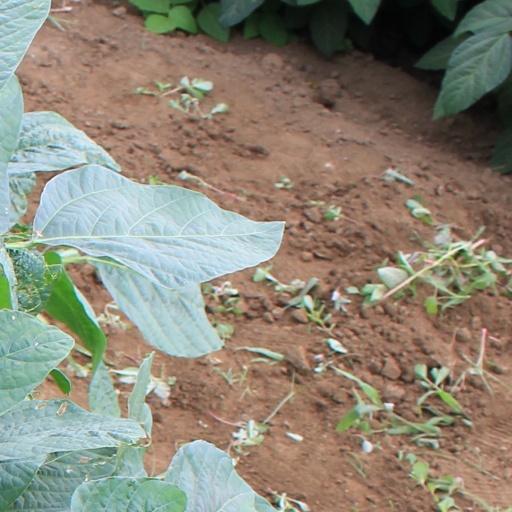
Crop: soybean